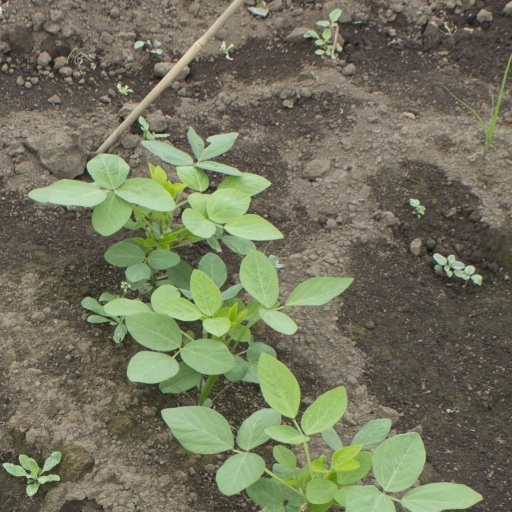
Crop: soybean